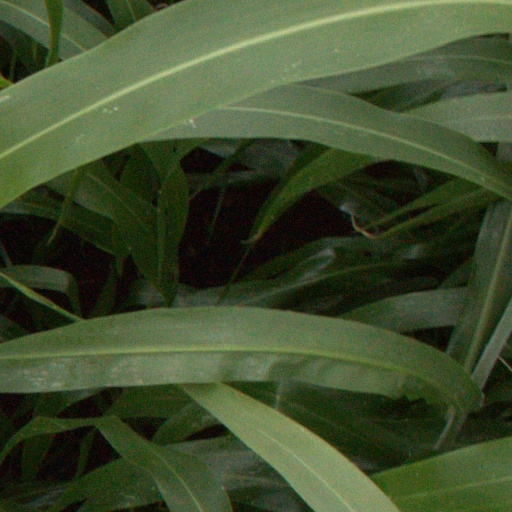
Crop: sorghum